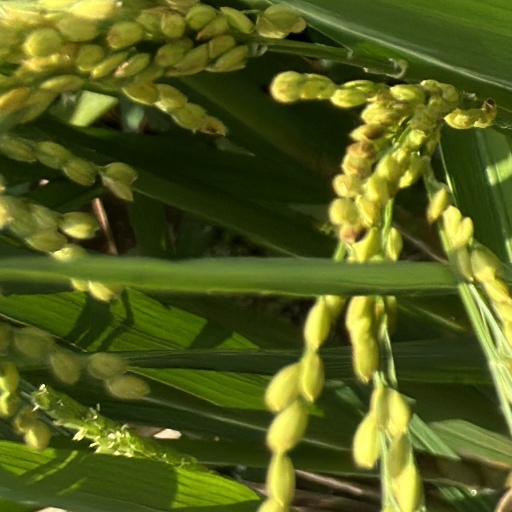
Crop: rice